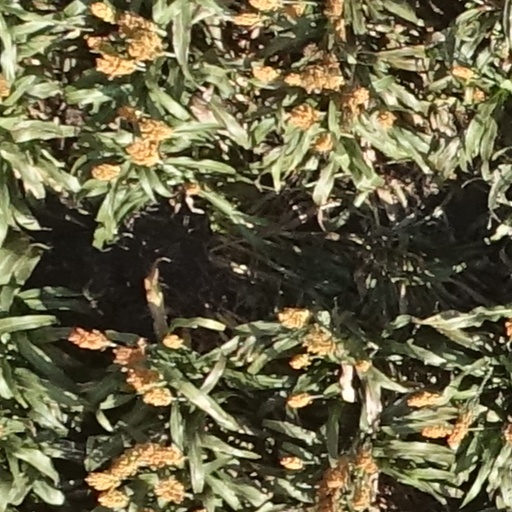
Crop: sorghum